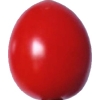
Label: tomato_cherry_red